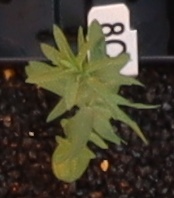
Label: Flax